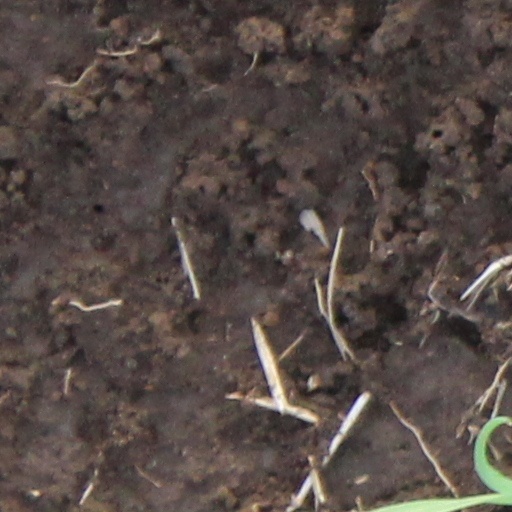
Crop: wheat